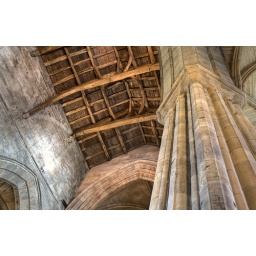
Part of the 500 year old wooden roof structure atop the Church of the Holy Rude in Stirling.